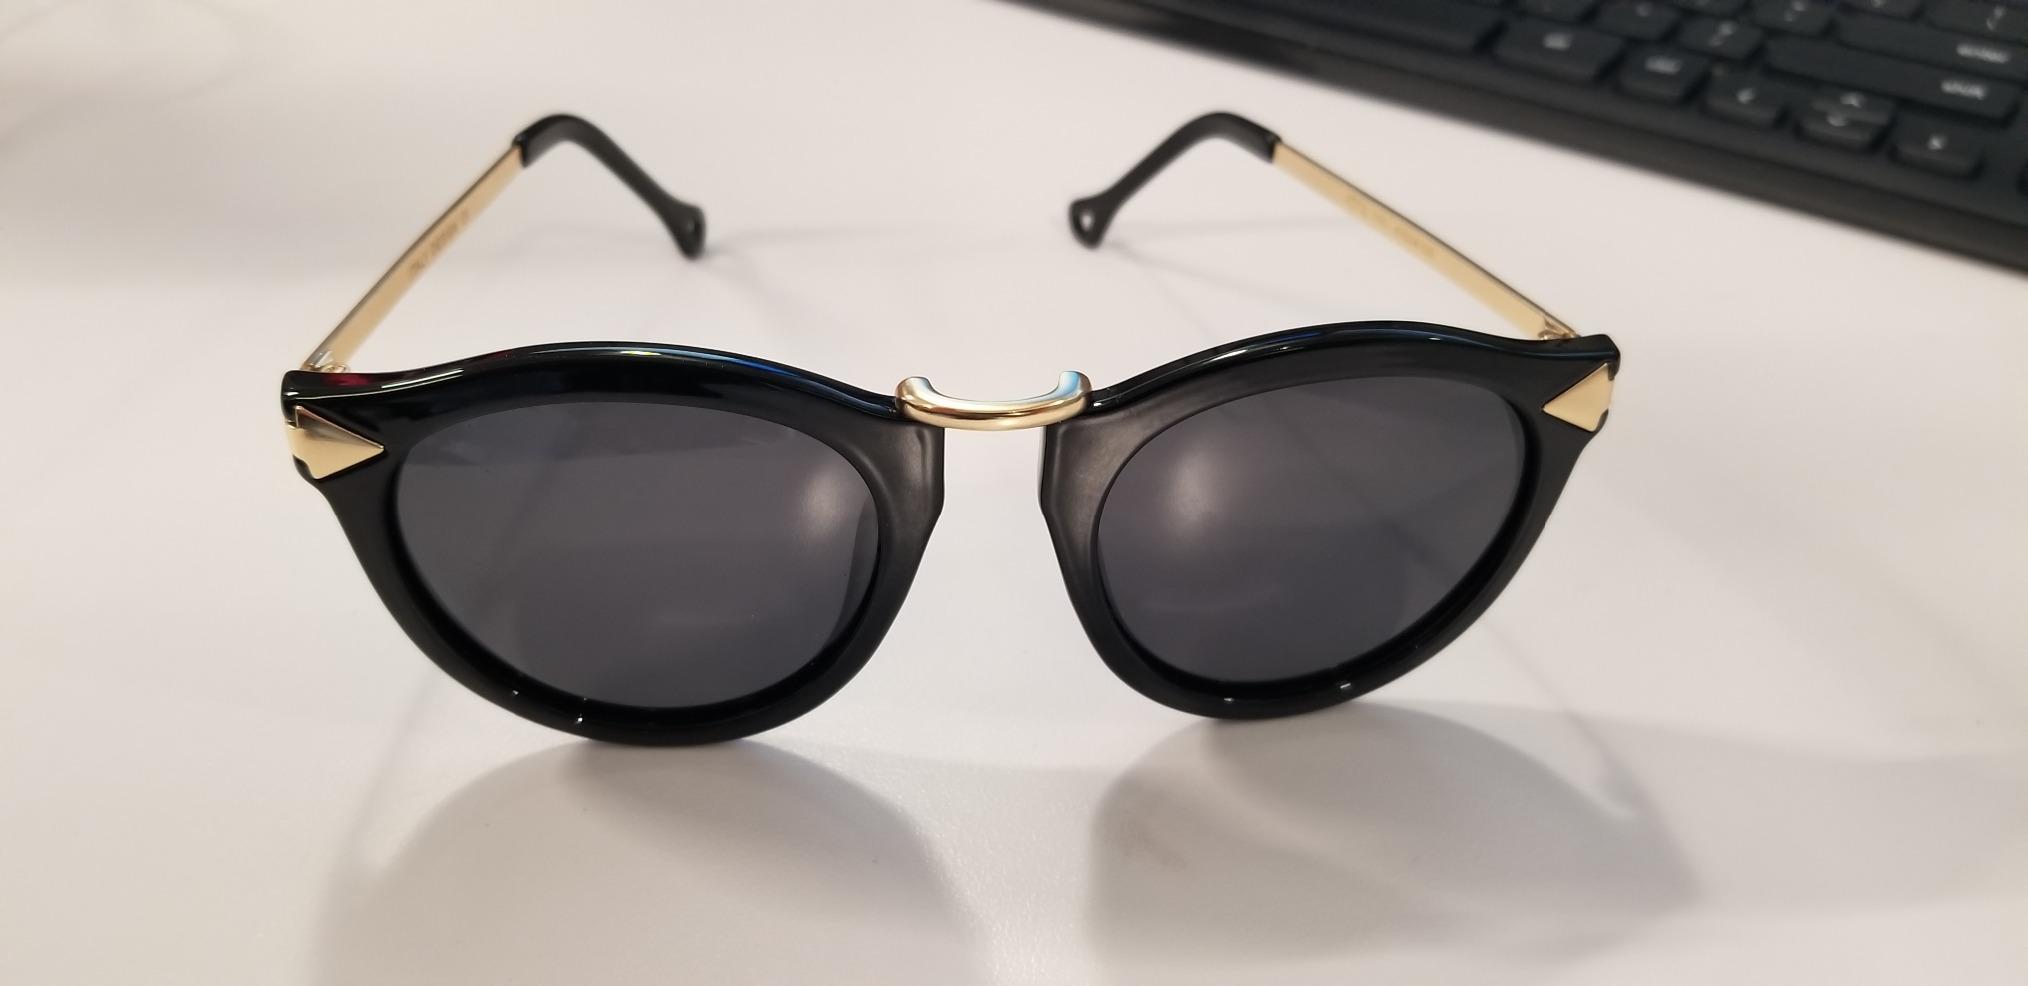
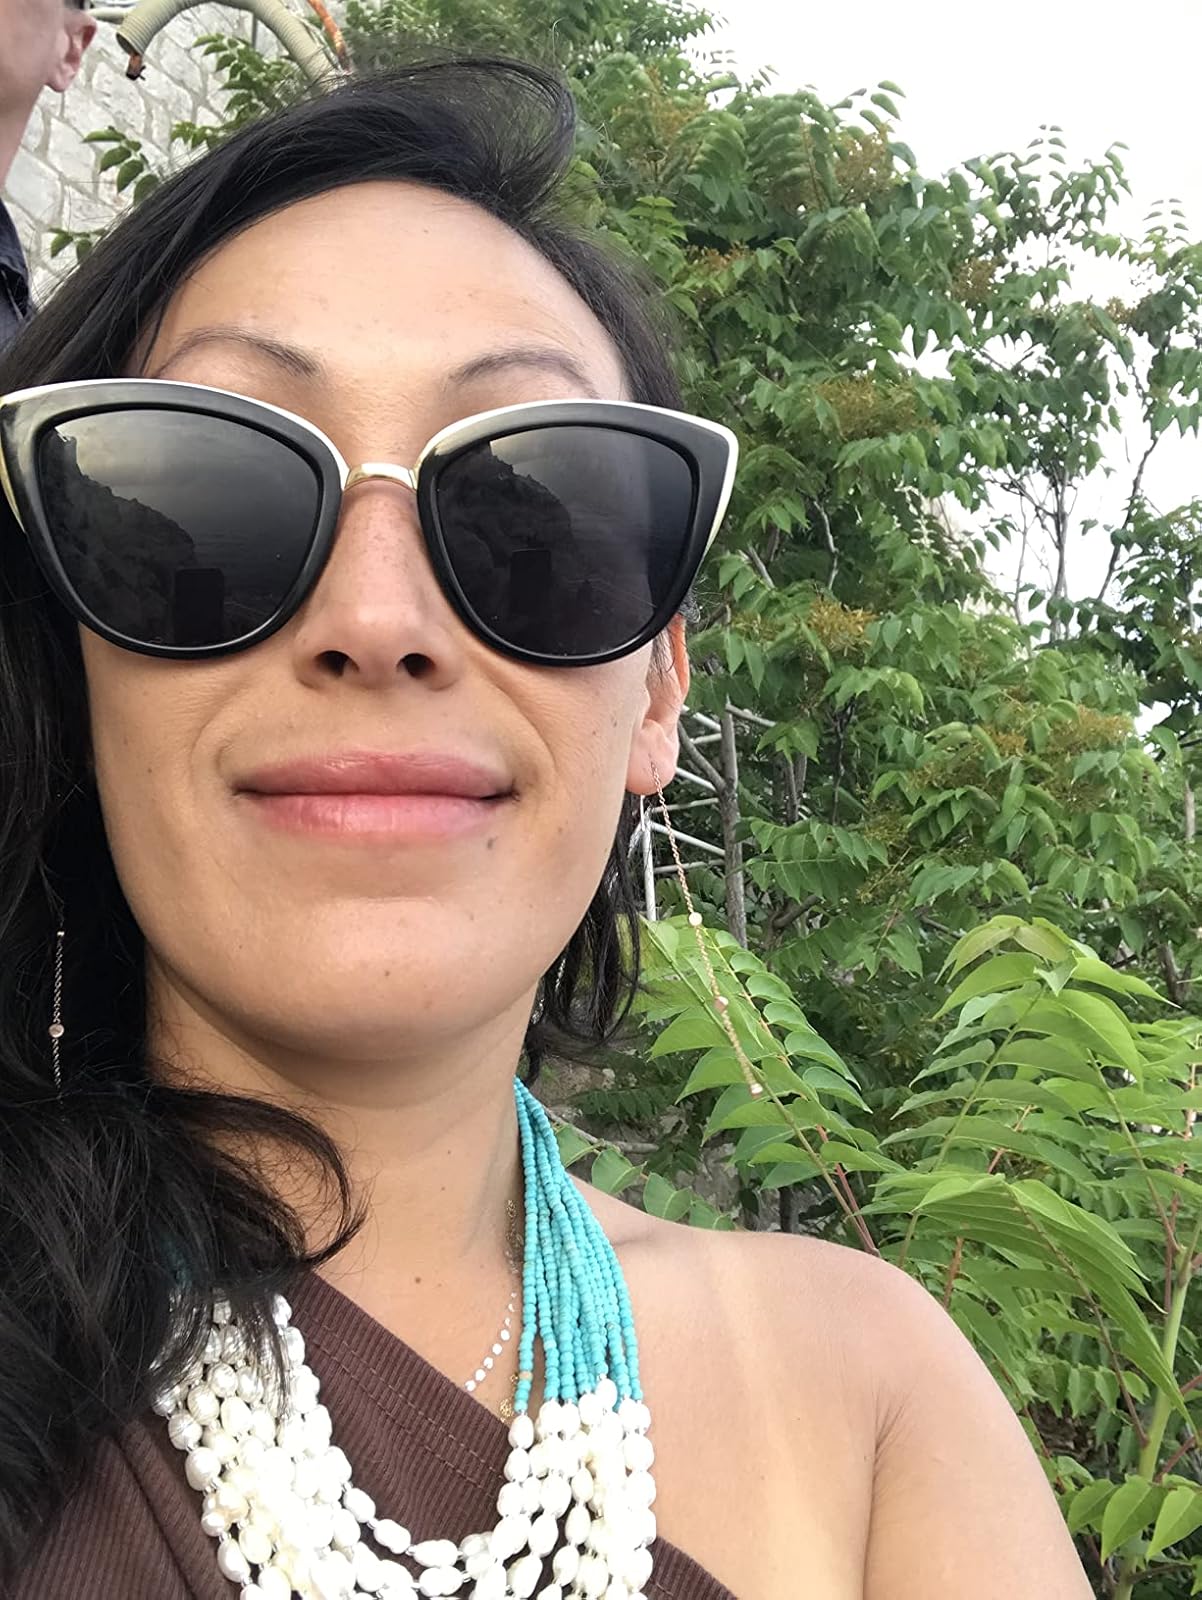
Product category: accessories_sunglasses
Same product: no